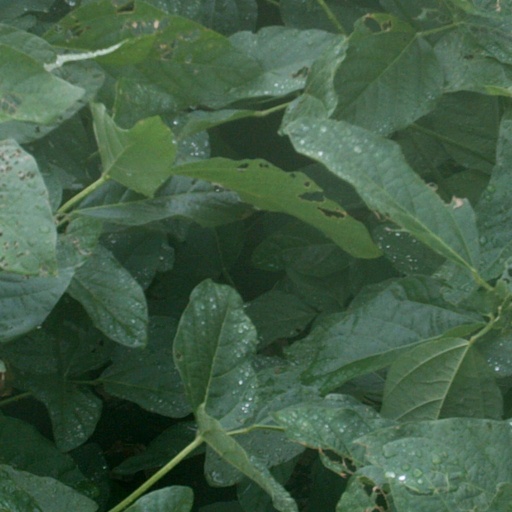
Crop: soybean